Prélude d'Eginhard

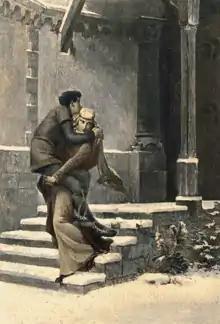
Emma carrying her lover Eginhard across the snow. A 1907 color print after a painting by G. L. P. Saint-Ange

The historical subject of the prelude was certainly germane to Satie's concurrent fascination with the Middle Ages, and contained elements of Medieval legend and romance he would later treat with irony in such works as "Geneviève de Brabant" (c. 1900) and the "Trois poèmes d'amour" (1914). "Eginhard" is the French spelling for the name of Einhard, an 8th-century AD Frankish scholar who was an important courtier and first biographer of Charlemagne. A layman and self-professed "barbarian", he built churches to expiate his sins and entrusted much of the management of his estates to his wife Emma. In the 12th century an enduring popular myth arose that Emma was a daughter of Charlemagne and had to conduct her early relationship with Eginhard in secret. During one of their trysts a sudden snowfall made it impossible for Eginhard to escape without leaving telltale footprints, so Emma carried him across the snow on the castle grounds. Charlemagne spotted them from a window, however. Rejecting his counselors' advice that the lovers should be punished, the emperor magnanimously consented to their marriage. This legend gradually spread beyond France and Germany and was still fairly well known in Satie's day. In the United States, Henry Wadsworth Longfellow retold it in verse in his 1863 poetry collection "Tales of a Wayside Inn".